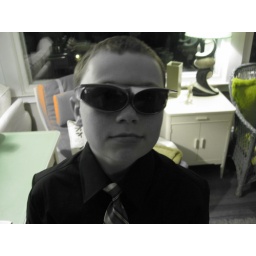
Looking like a mobster in his new dress shirt &amp;amp; clip-on tie.